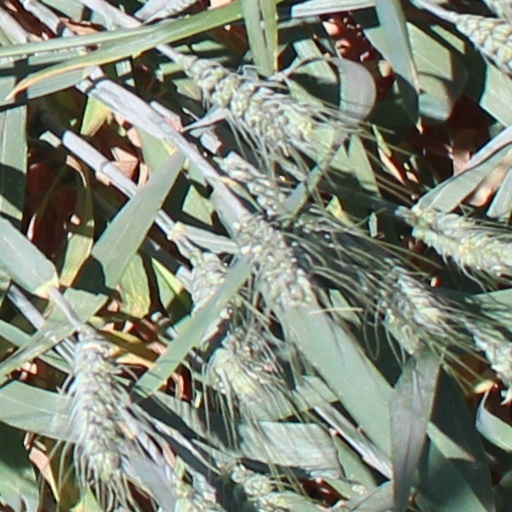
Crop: wheat